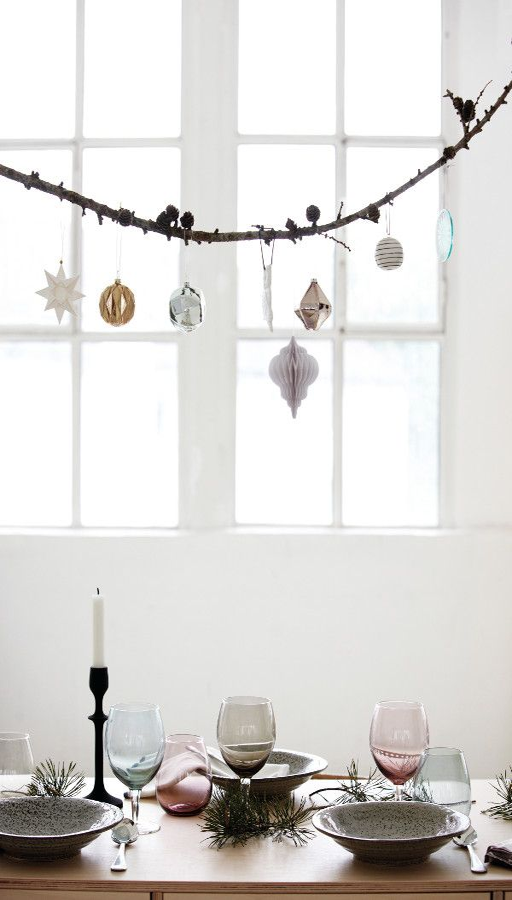
ornaments hung from a branch above table setting